Kedareshwara Temple, Halebidu

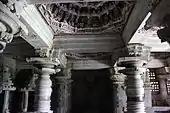
View of central domical bay ceiling supported by lathe turned pillars in the mantapa in the Kedareshwara temple at Halebidu

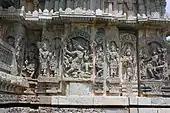
Wall panel relief of deities in the Kedareshwara temple at Halebidu

Since the temple has three shrines, it qualifies as a "trikuta", a three shrined structure. Often in "trikutas", only the central shrine has a tower while the lateral shrines are virtually hidden behind the thick outer walls and appear to be a part of the hall itself. Despite being a Shaiva temple (related to god Shiva) it is well known for its friezes and panel relief that bare depictions from both the Shaiva and Vaishnava (related to the god Vishnu) legend. The three sanctums are connected to a "staggered square" (indented) central hall ("mahamantapa") by individual vestibules called "sukanasi". A porch connects the central hall to the platform. The base of the temple wall ("adhisthana") around the common hall and the two lateral shrines consist of mouldings, each of which is treated with friezes in relief that depict animals and episodes from the Hindu lore ("purana"). Historian Kamath calls this "horizontal treatment". The image of the deity of worship is missing in all three sanctums and the superstructure over all three shrines are lost. Some noteworthy pieces of sculpture worthy of mention are the dancing Bhairava (a form of Shiva), Govardhana (the god Krishna lifting a mountain), the god Vishnu as "Varadaraja", and a huntress.